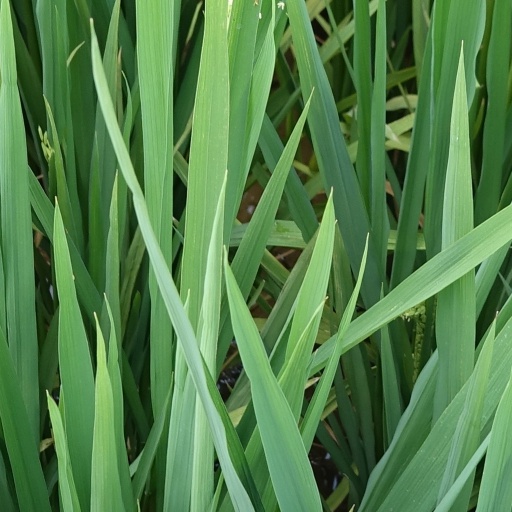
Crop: rice